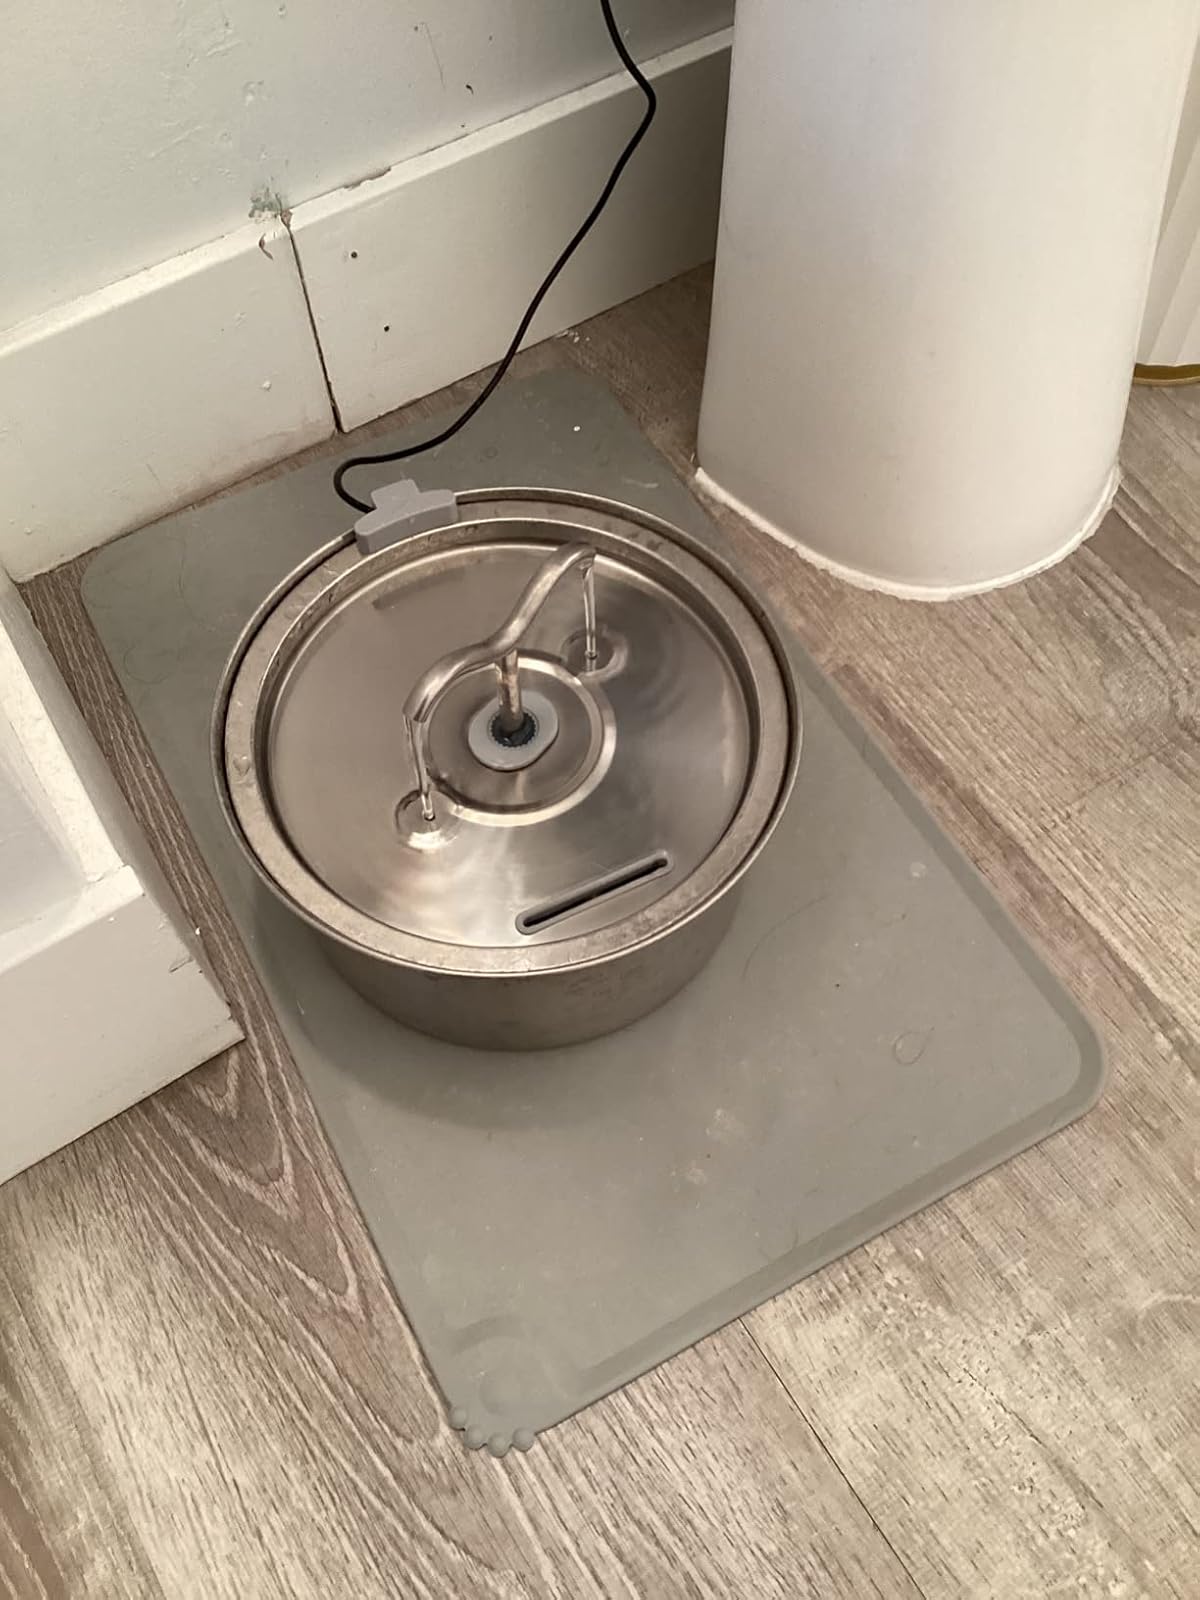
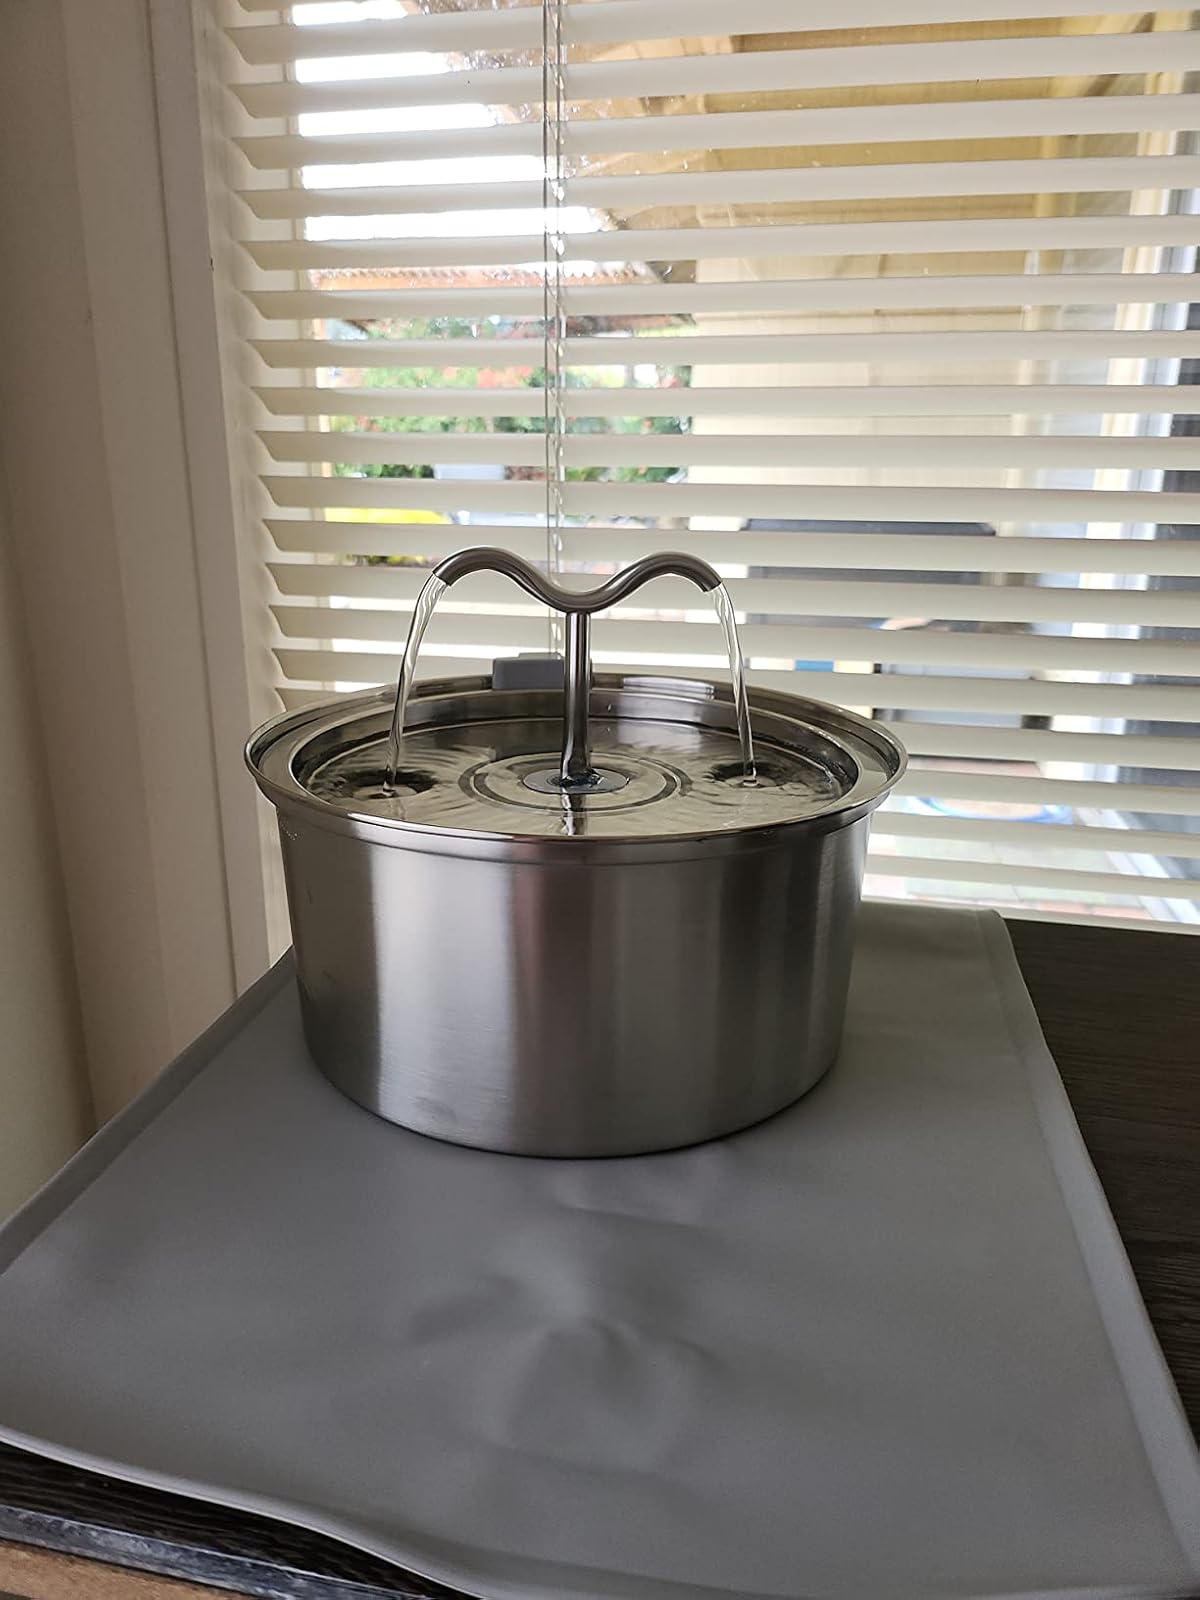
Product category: items_bowl
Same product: yes